Resistencia (horse)

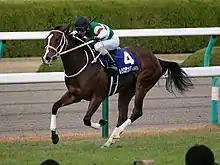
Resistencia wins the Hanshin Juvenile Fillies

Resistencia (foaled 15 March 2017) is a retired Japanese Thoroughbred racehorse and broodmare. She was the leading juvenile filly in Japan in 2019 when she was unbeaten in three starts including the Fantasy Stakes and the Hanshin Juvenile Fillies. In 2020 she ran second in both the Oka Sho and the NHK Mile Cup.